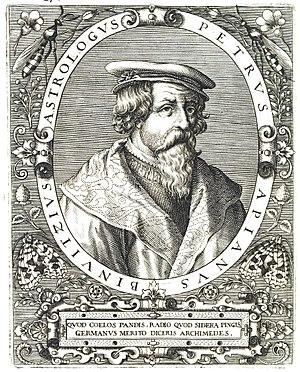
Peter Bennewitz ou Bienewitz, dit Petrus Apianus ou Peter Apian, né à Leisnig le 16 avril 1495 et mort à Ingolstadt le 21 avril 1552, est un astronome et mathématicien allemand connu pour ses travaux en cartographie.